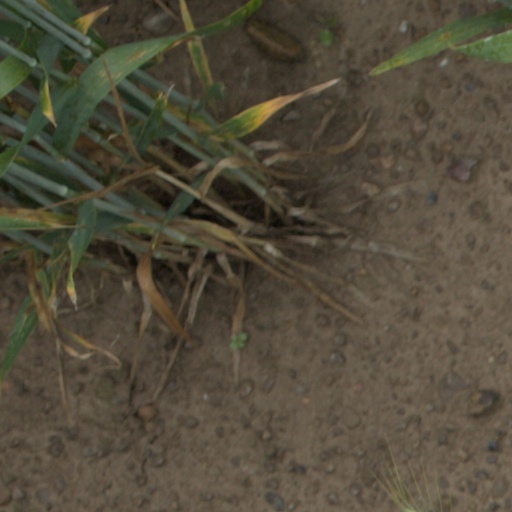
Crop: wheat